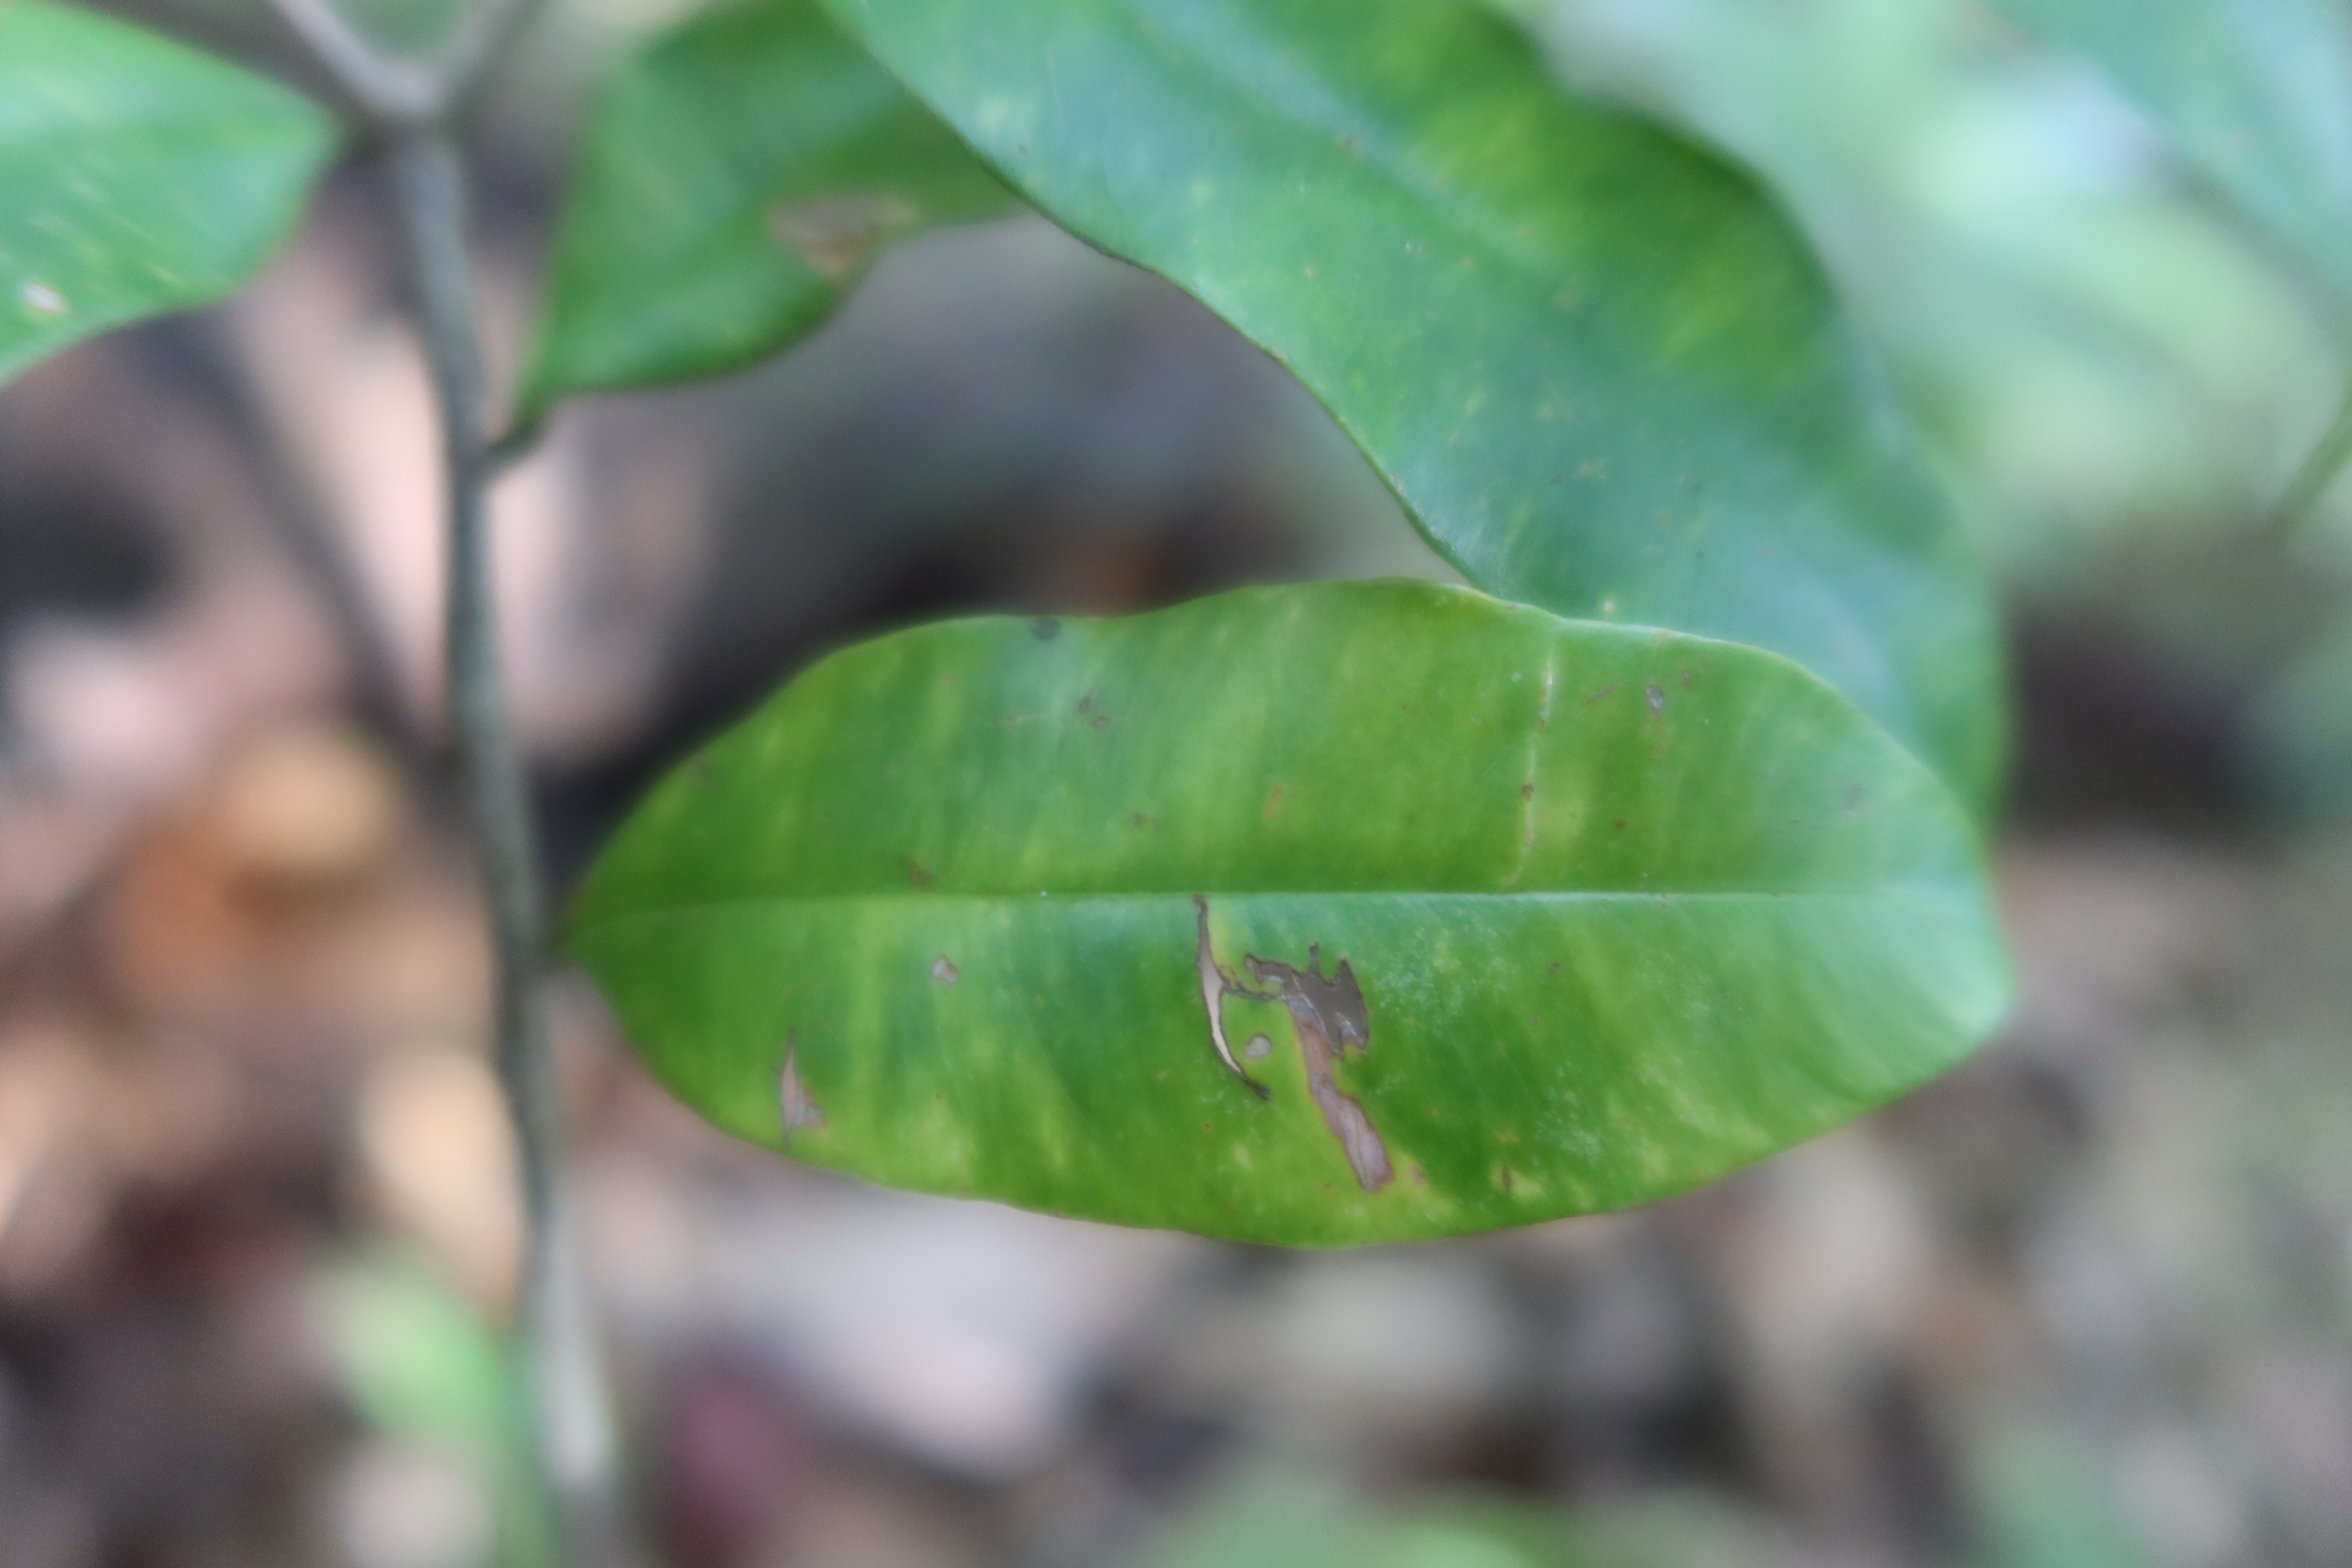
Label: Downy mildew